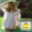
Label: woman